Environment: real
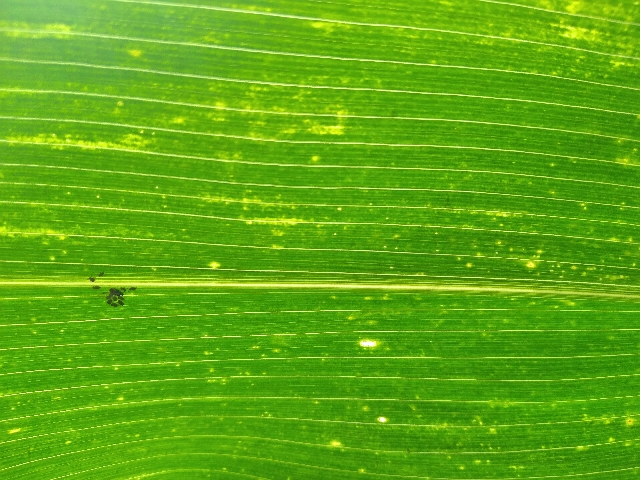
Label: lethal_necrosis